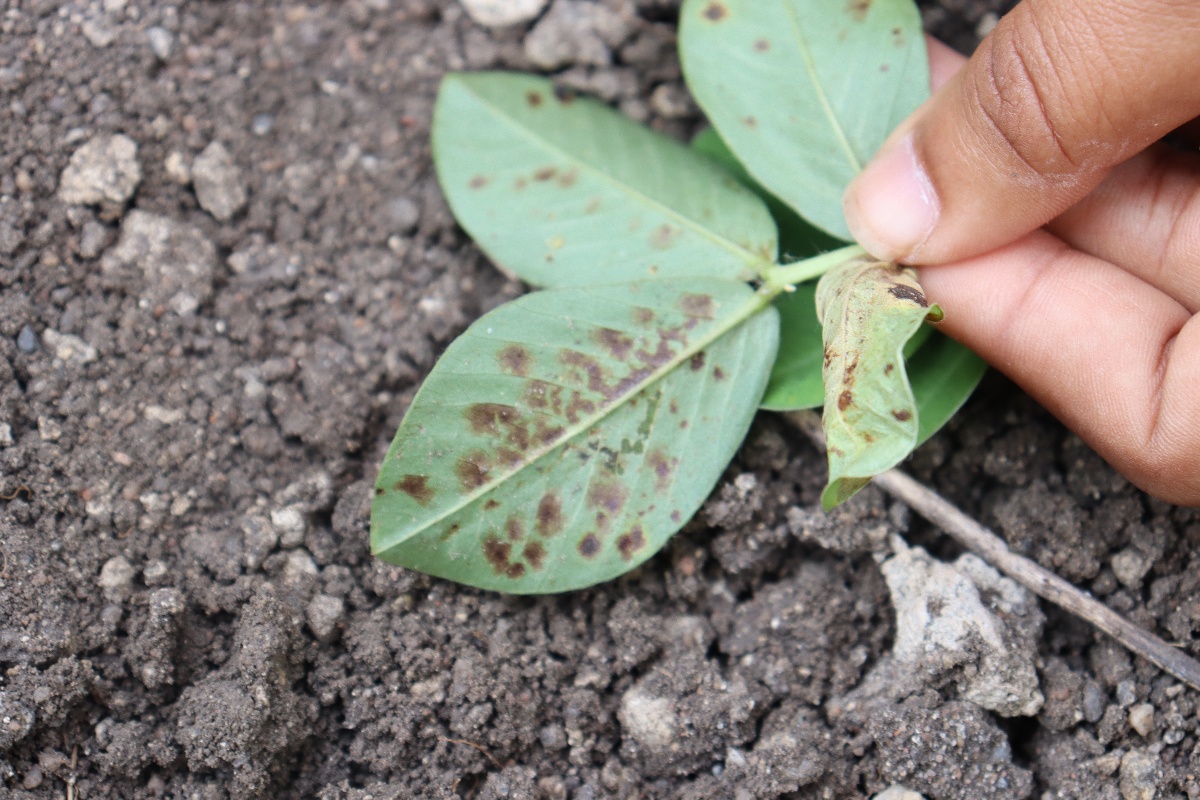
Label: rust